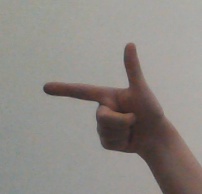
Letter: yaa